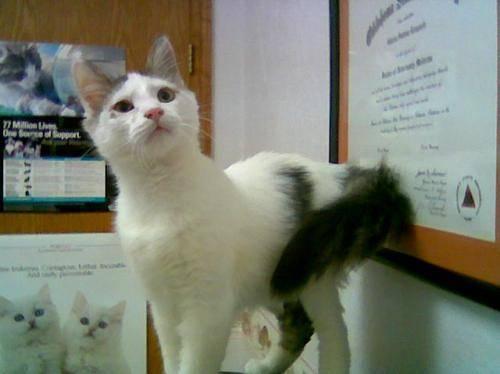
cat